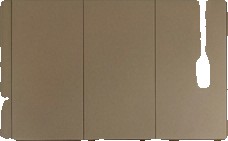
Surface category: cabinetry